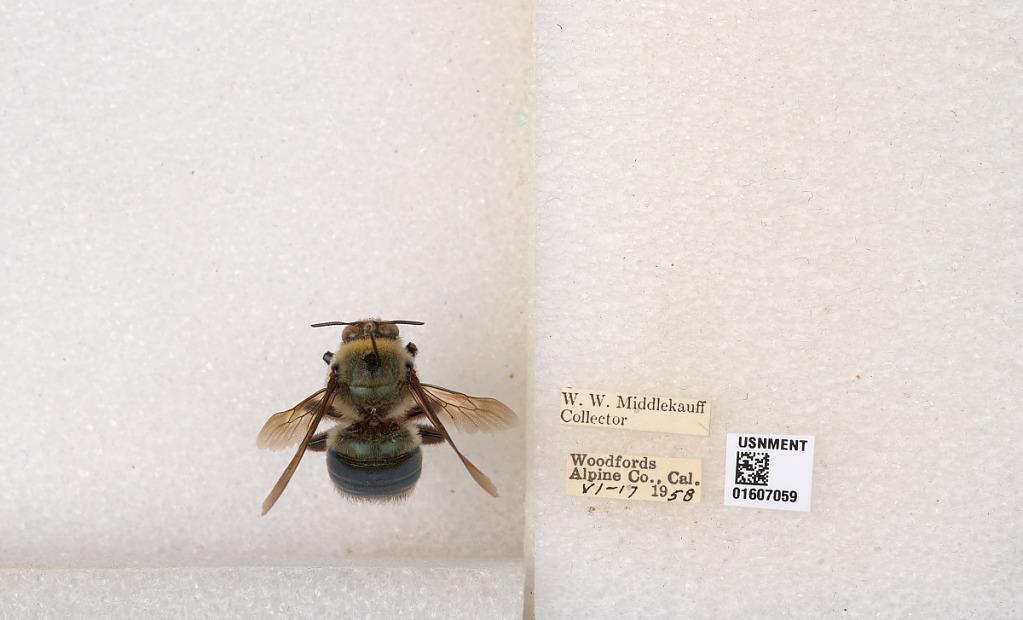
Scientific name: Xylocopa (Xylocopoides) californica californica Cresson
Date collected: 1958-6-17
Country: United States
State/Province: California
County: Alpine
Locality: Woodfords
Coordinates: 38.7777, -119.822